Mesaieed

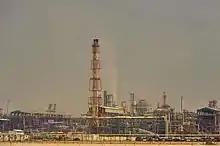
Oil factories in Mesaieed Industrial Area

At the time of its inception Mesaieed was administered wholly by QatarEnergy. After QatarEnergy transferred its headquarters from Dukhan to Mesaieed in 1956, they undertook substantial development on workers' camps and facilities. The government had agreed to the company's request to allow it full jurisdiction over the area, and additionally, until the 1960s, the government had prioritized the development of Doha rather than its oil and natural gas industry. The rapid growth of oil and natural gas revenues in the 1960s and the accession of Khalifa bin Hamad Al Thani in 1972 resulted in the government assuming a portion of control over the area.